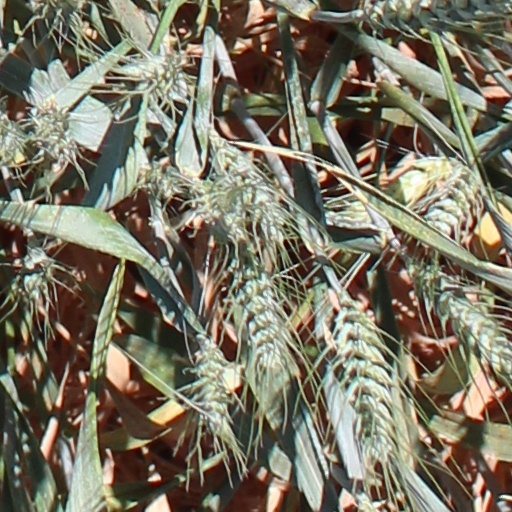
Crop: wheat